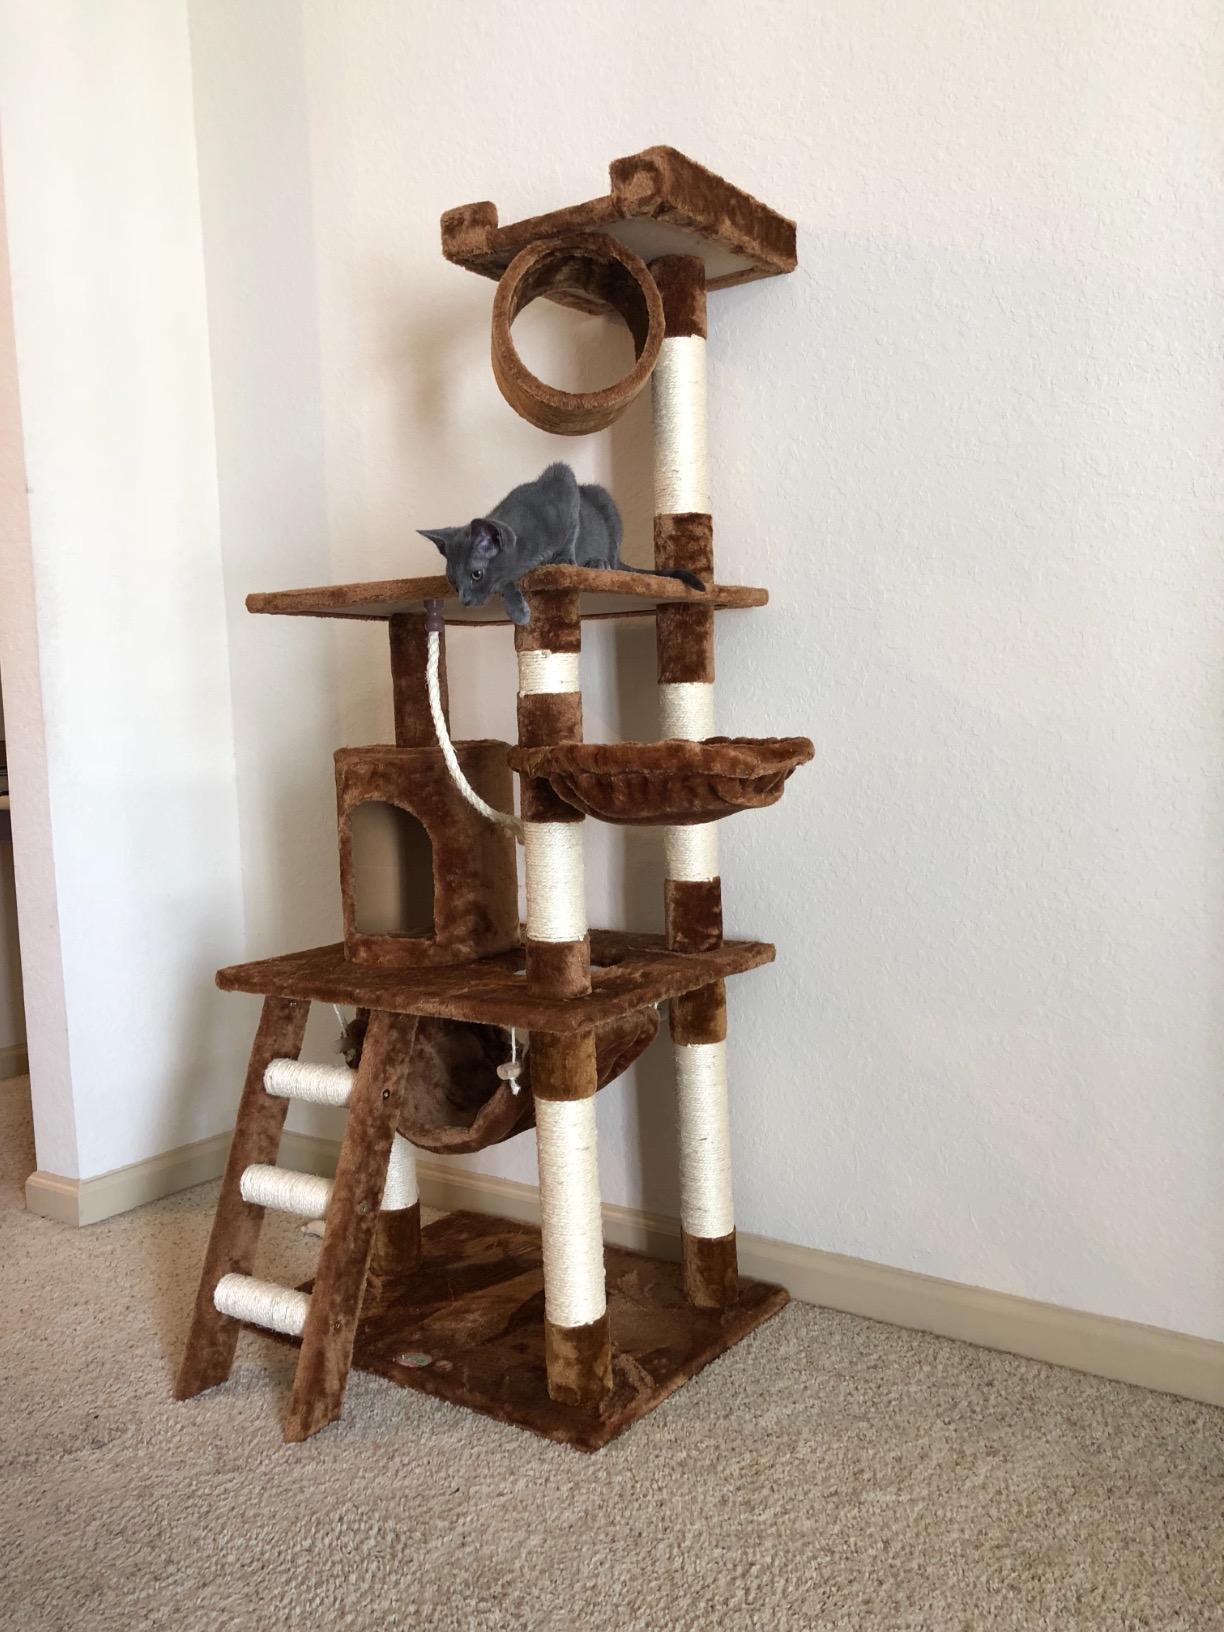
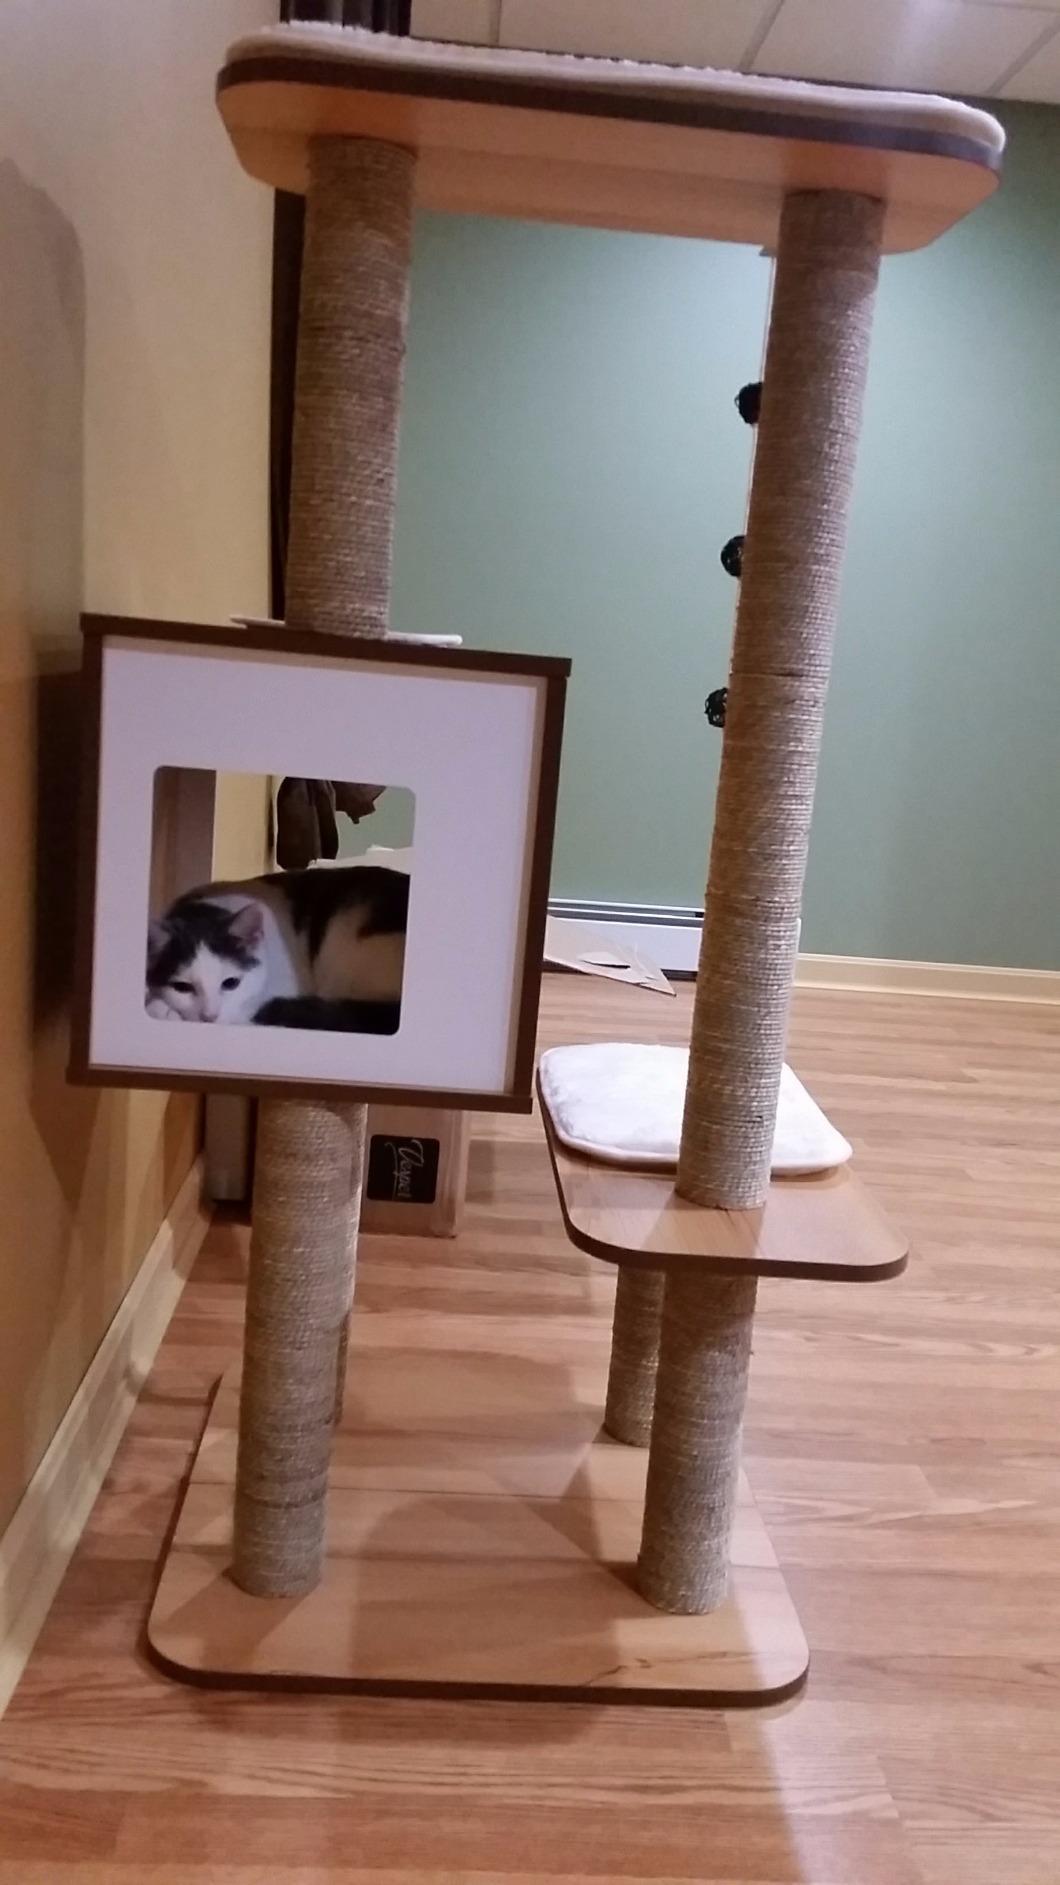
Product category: items_cat tree
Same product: no